Karcher Block

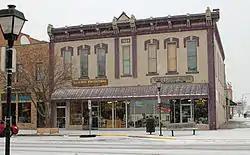

The Karcher Block is a historic commercial building located at 366 S. Pierre St. in Pierre, South Dakota. Businessman Henry Karcher commissioned the Italianate building in 1884. It was an early work of architects Proudfoot & Bird, then of Pierre but better known for their work elsewhere. Before Karcher constructed his building, Pierre did not have an established commercial center. An East Pierre landowner offered Karcher $6,000 to build his commercial block there, but Karcher turned down the offer and built in West Pierre. Due to the Karcher Block and the Central Block, another major commercial building, West Pierre became Pierre's main business district. The block has continuously housed businesses since its construction.